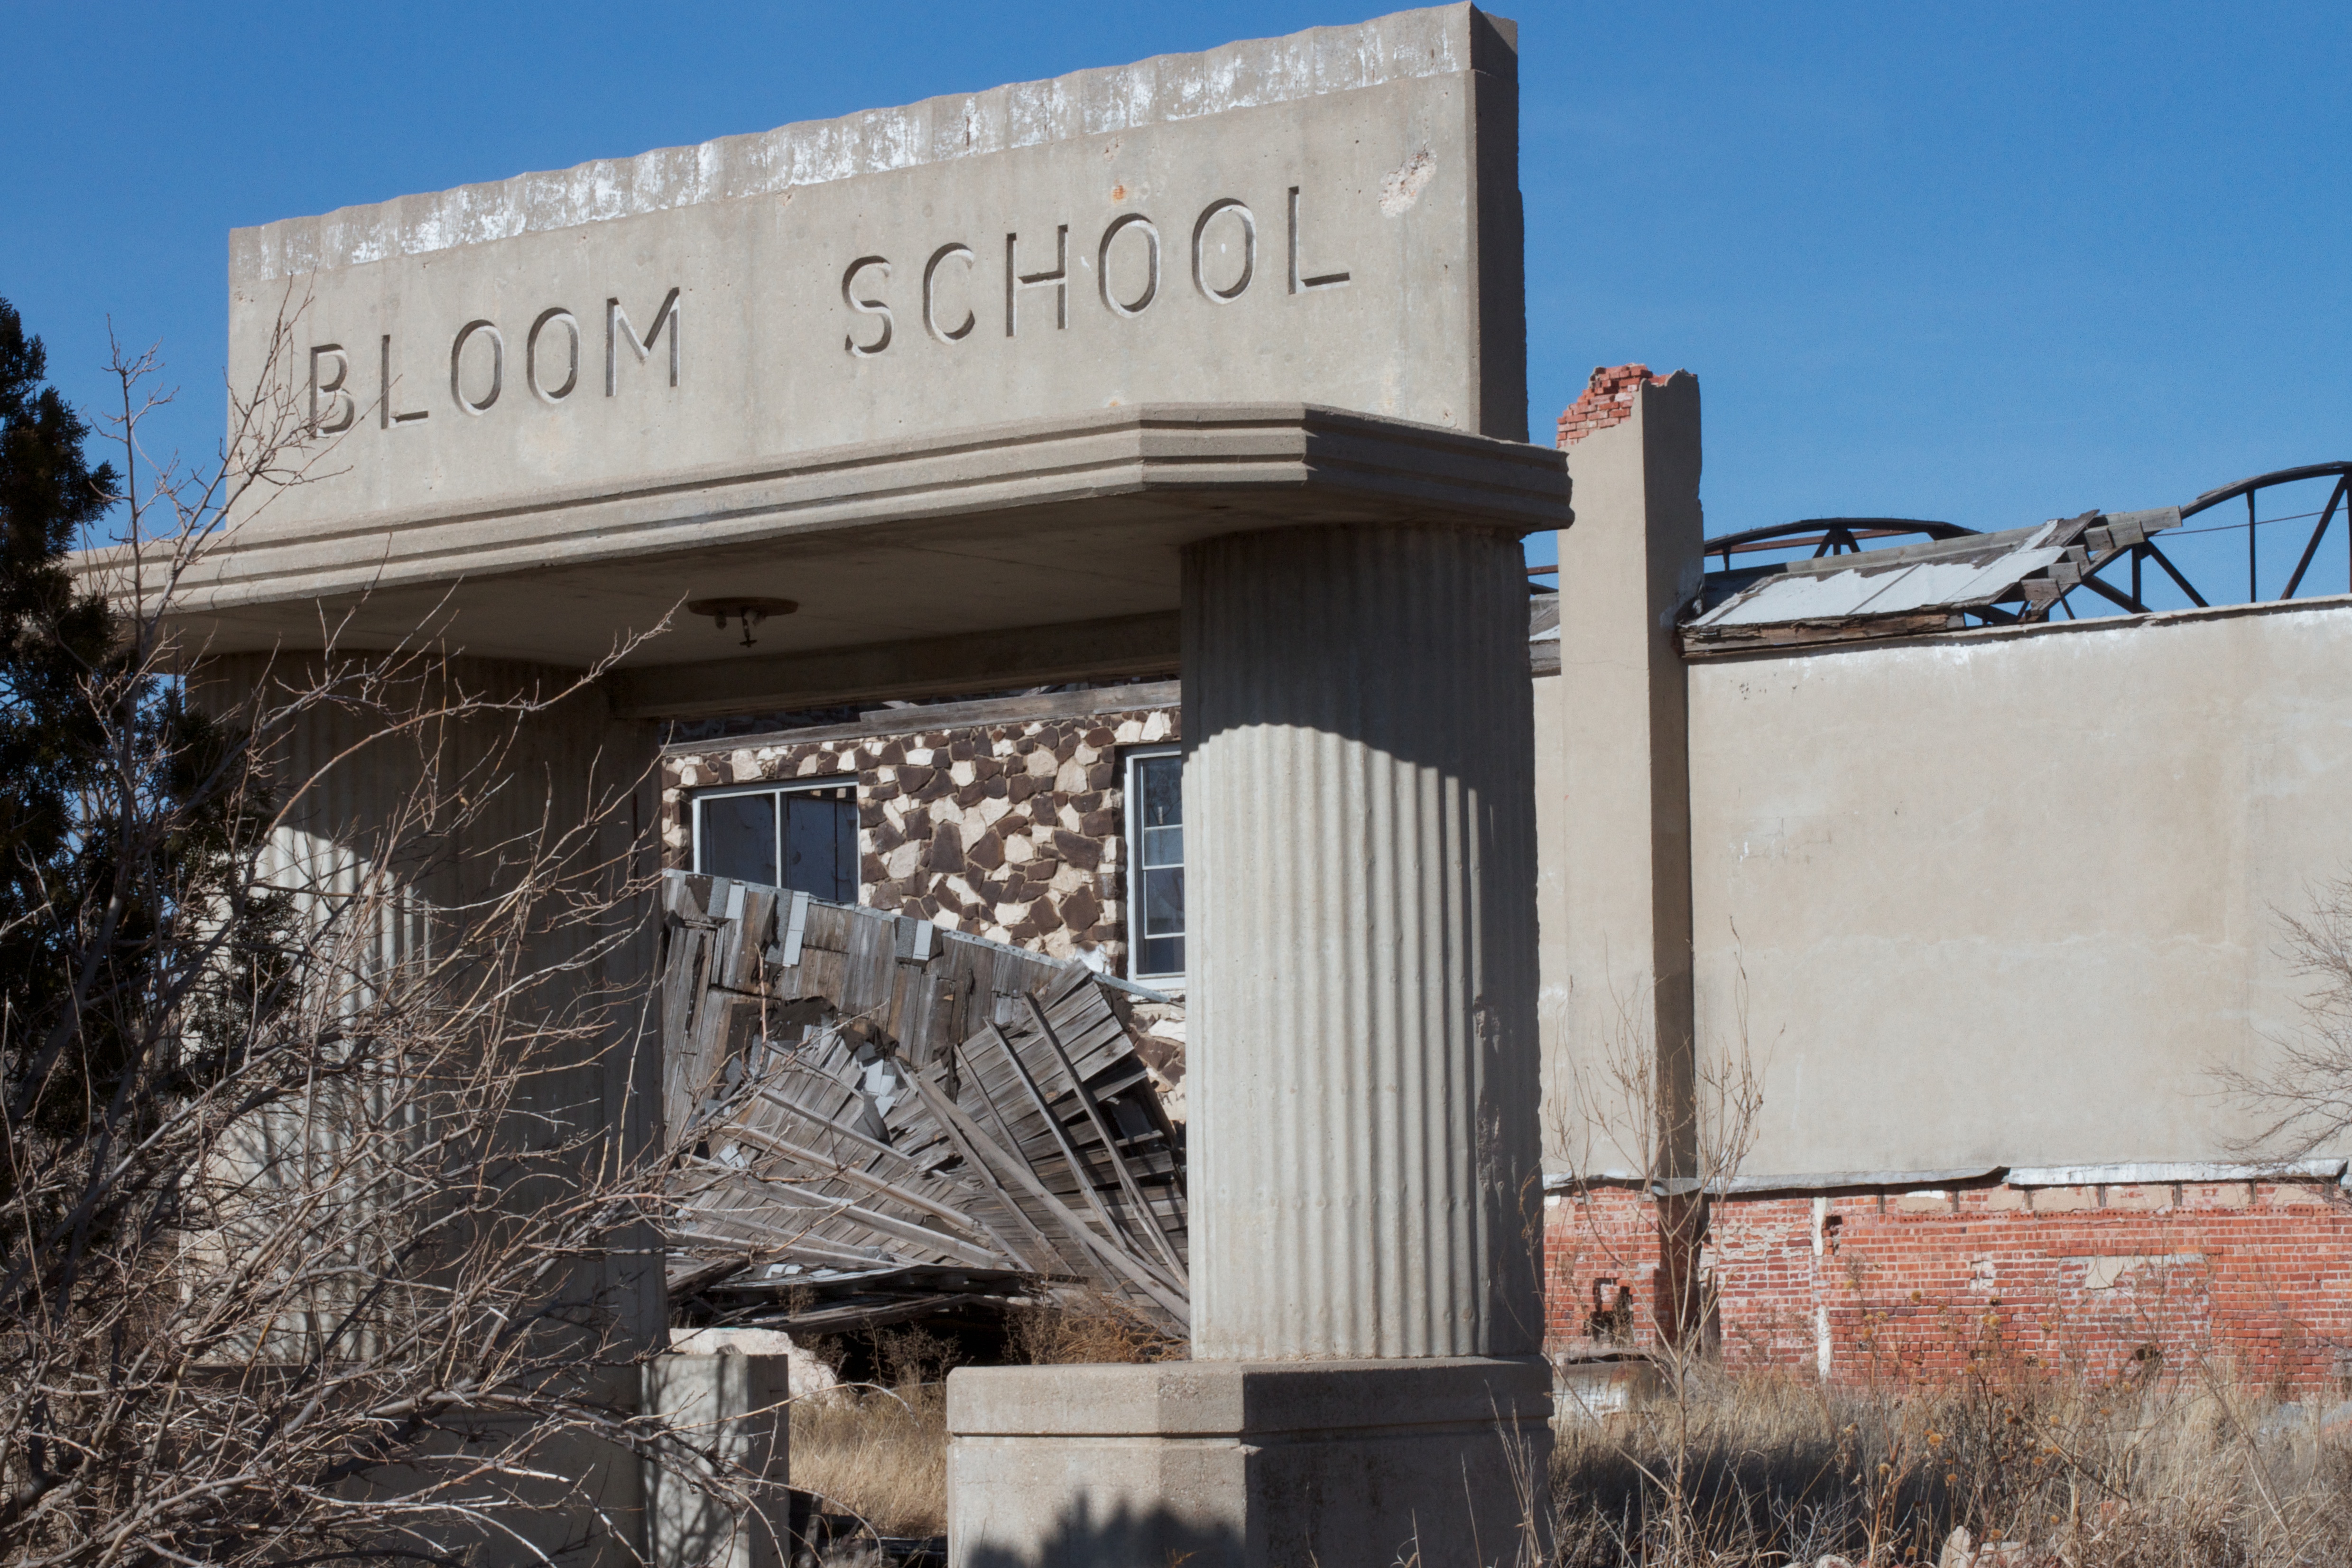
architecture, home, downtown, transport, facade, school, urban area